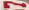
Number: 7